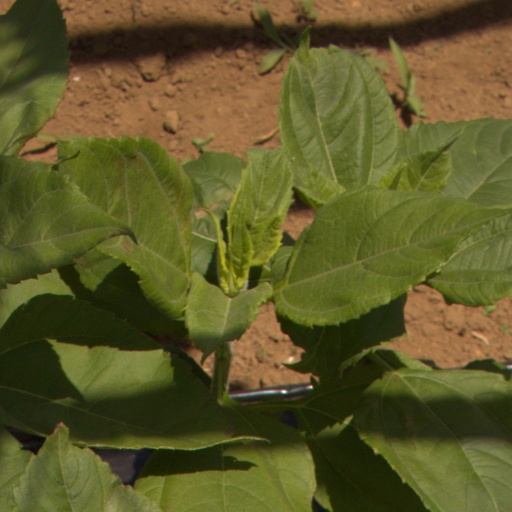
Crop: Jerusalem artichoke